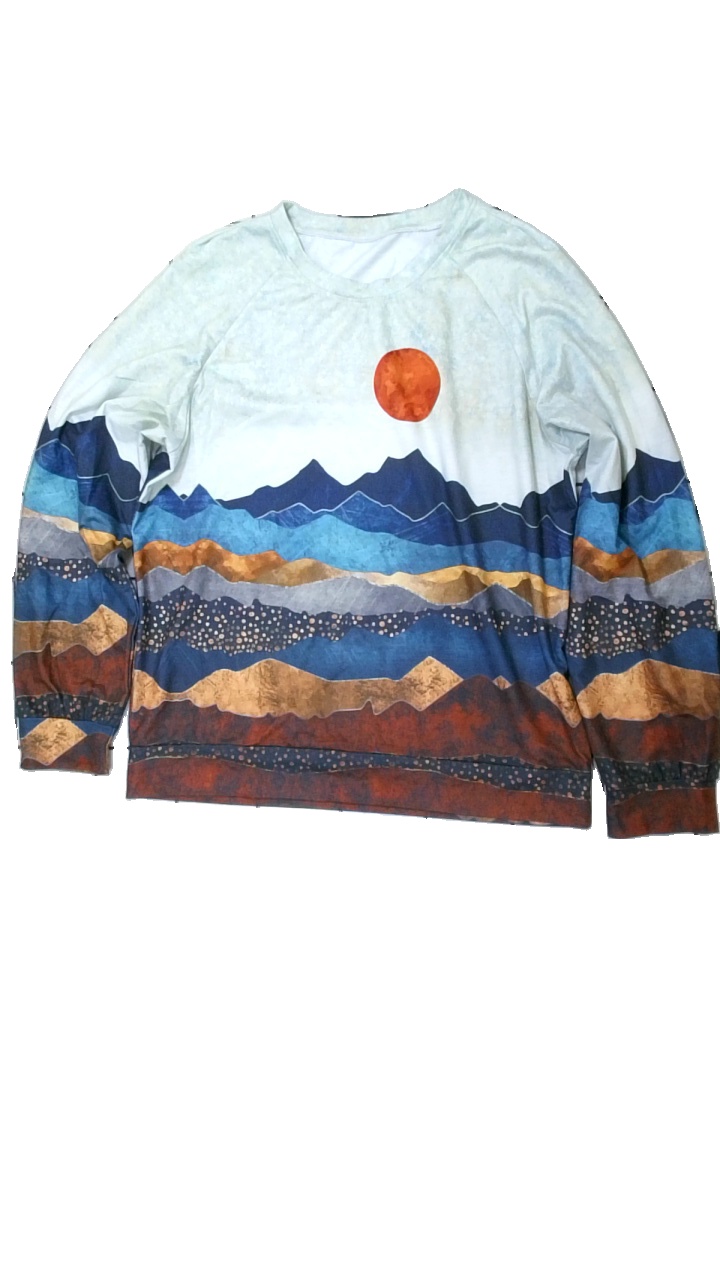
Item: Top (Ladies)
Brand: Emery Rose
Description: långärmad tröja med landskap på, lätt nopprig
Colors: Blue, Brown, Orange, Multicolor
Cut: Regular
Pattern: Other
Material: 100% polyester
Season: All
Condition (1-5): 4
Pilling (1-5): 4
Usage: Reuse
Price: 50-100